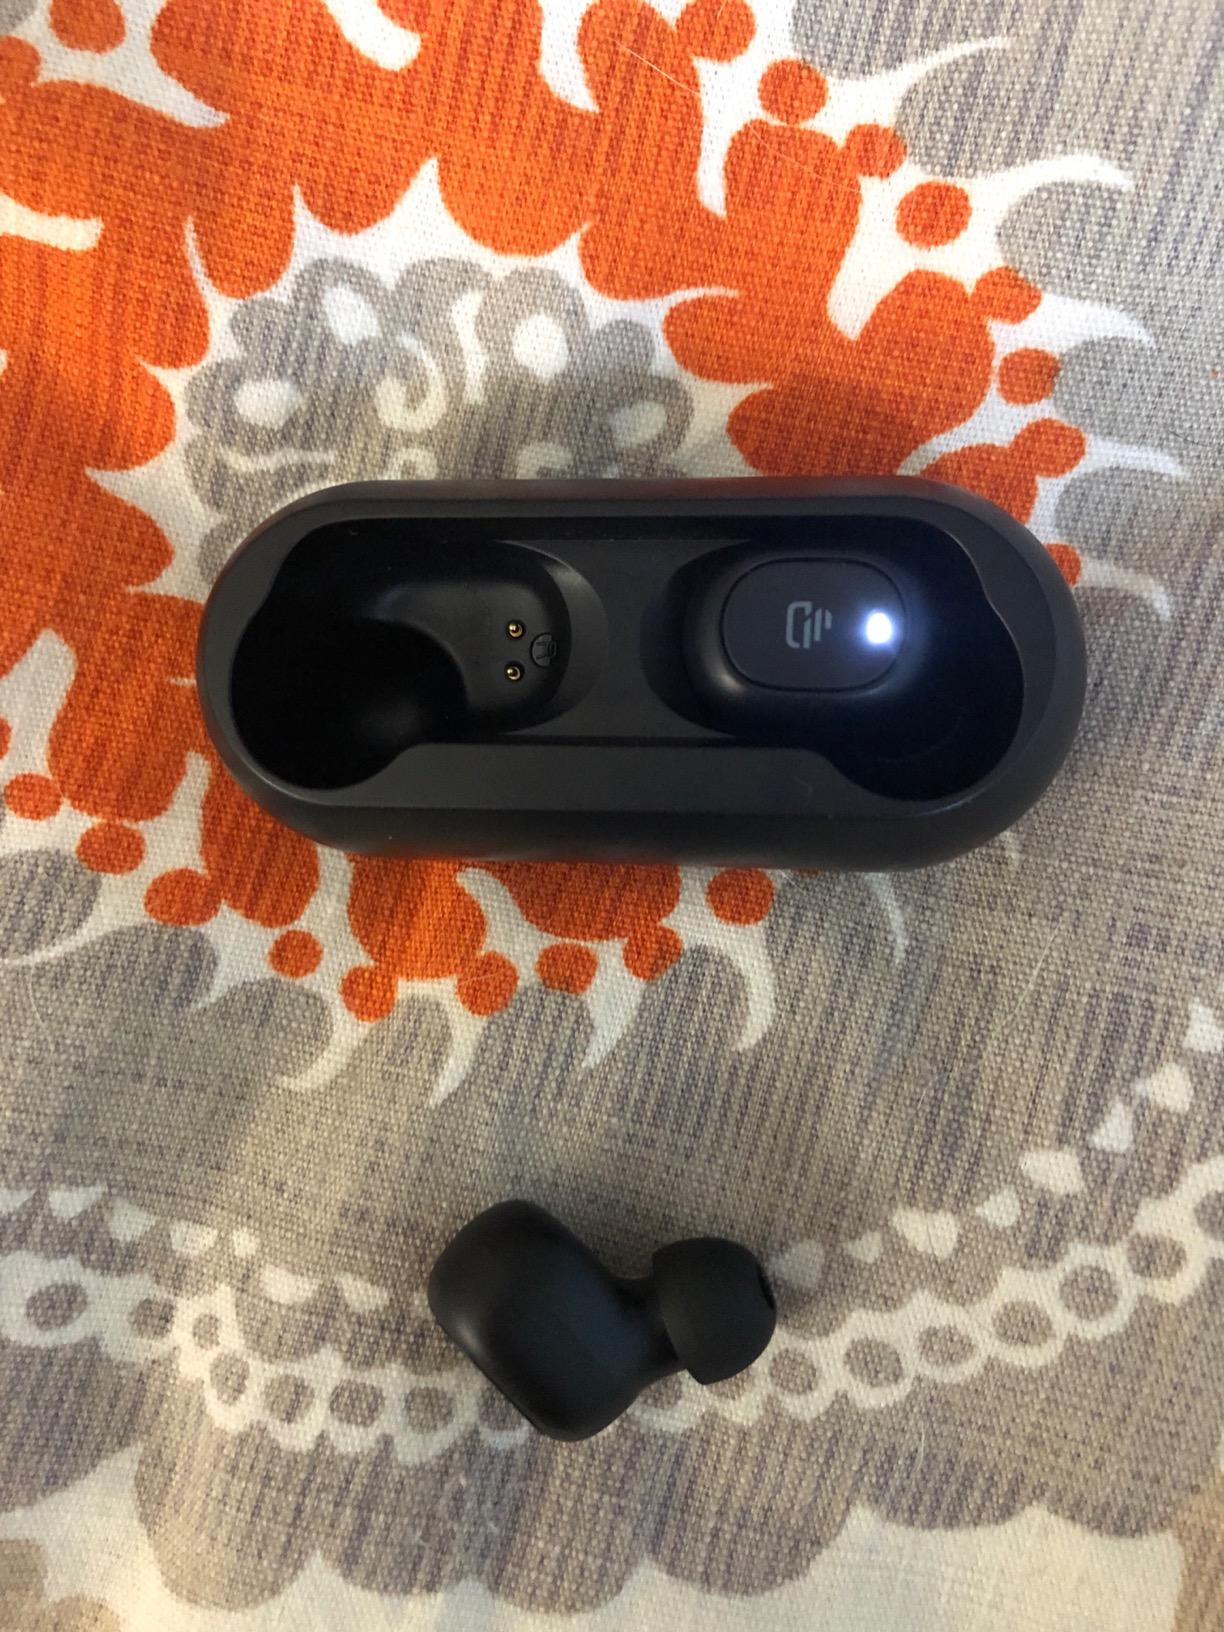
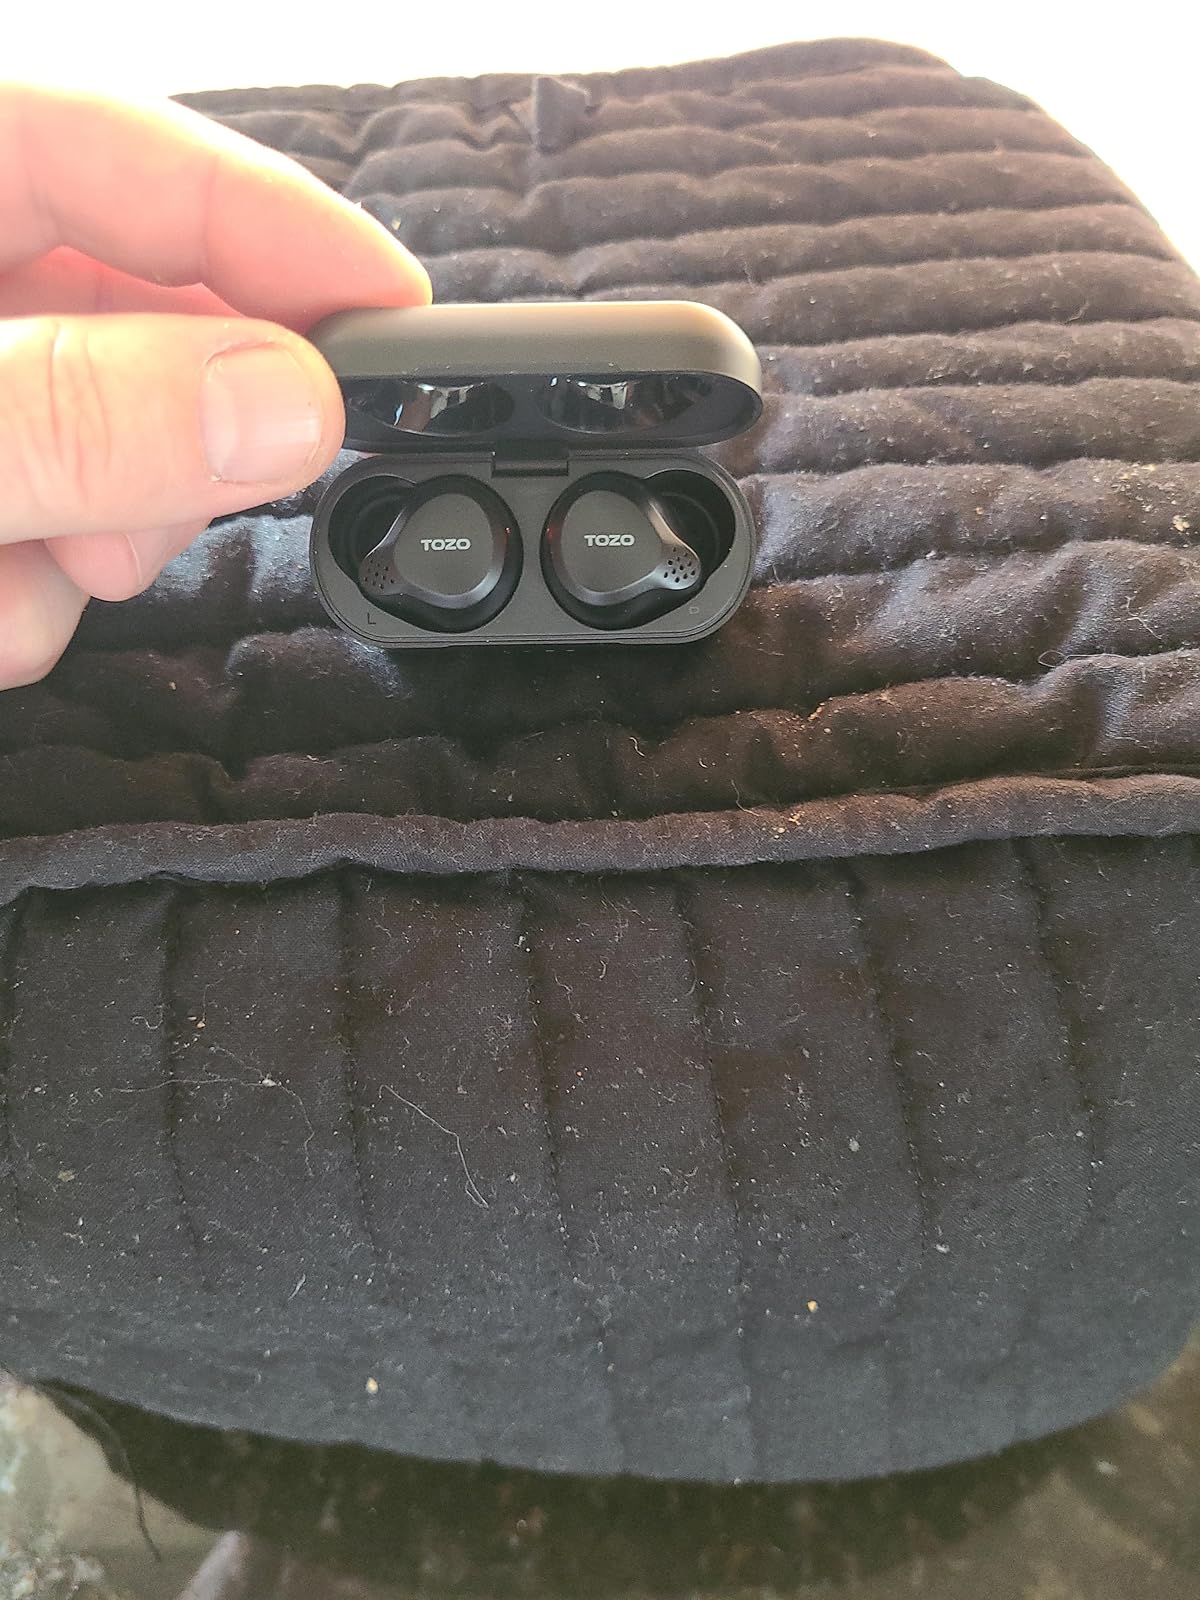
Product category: earbuds
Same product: no